Battle of Grand Port

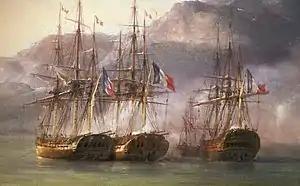
The French squadron at Grand Port. From left to right: "Bellone", "Minerve", "Victor" (background), and "Ceylon", detail from "Combat de Grand Port" by Pierre-Julien Gilbert.

Raising a French tricolour over Île de la Passe and on "Nereide", Willoughby transmitted the French code captured on the island: ""L'ennemi croise au Coin de Mire"" and received an acknowledgement from Duperré. The use of these signals convinced Duperré, over the objections of Captain Pierre Bouvet on "Minerve", that "Néréide" was Surcouf's privateer "Charles", which was expected from France. The French squadron closed with the harbour during the morning, "Victor" entering the channel under Île de la Passe at 1:40 pm. As "Victor" passed "Néréide" and the fort, Willoughby opened fire, Lieutenant Nicolas Morice surrendering the outnumbered corvette after the first volley. Willoughby sent boats to attempt to take possession of "Victor", but they were unable to reach the vessel. Behind the corvette, "Minerve" and "Ceylon" pushed into the channel and signalled Morice to follow them, exchanging fire with the fort. As Morice raised his colours again and followed "Minerve", a large explosion blasted out of Île de la Passe, where the false French flag had ignited on a brazier as it was lowered and set fire to a nearby stack of cartridges, which exploded in the close confines of the fort. Three men were killed and 12 badly burned, six cannon were dismounted and one discharged unexpectedly, killing a British sailor in a boat attempting to board "Victor". With the fort out of action and a significant number of her crew scattered in small boats in the channel, "Néréide" was alone and unable to block French entry to Grand Port.